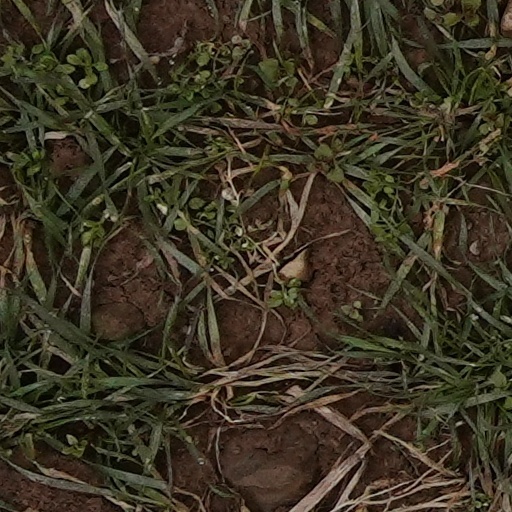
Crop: wheat